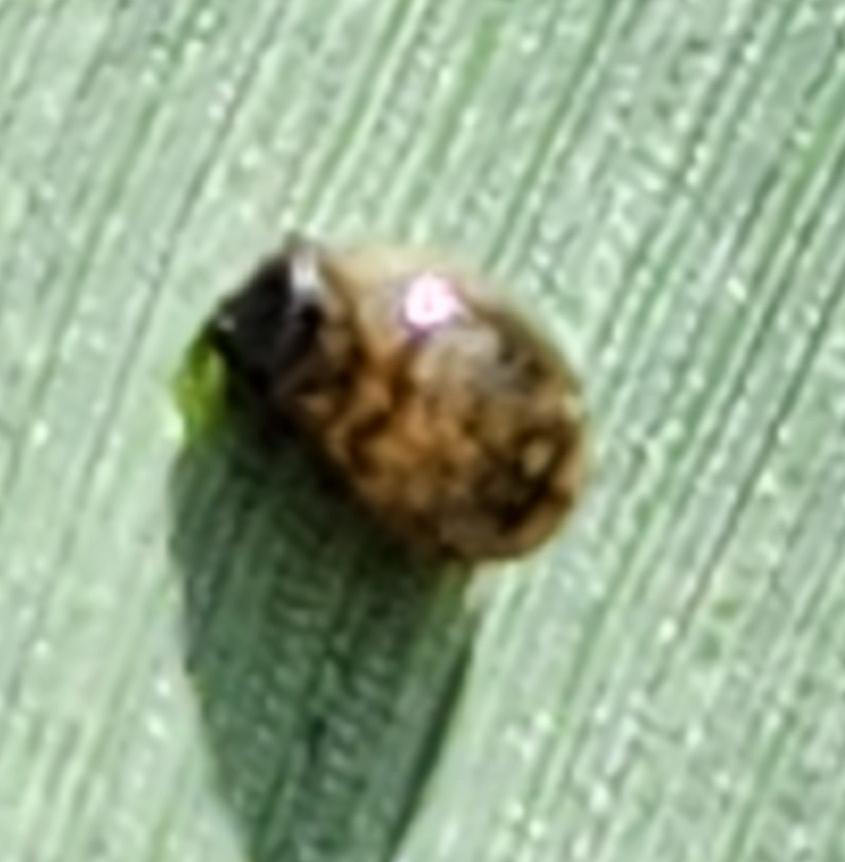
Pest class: cereal_leaf_beetle